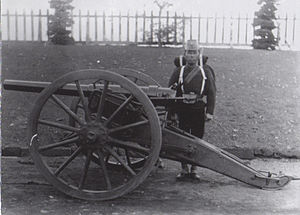
Kejserlige japanske hær / Historie / Satsumaoprøret
Japansk artillerienhed, ved Koishikawaarsenalet, Tokyo i 1882. Fotograferet af Hugues Krafft.
Den Kejserlige japanske hær var den officielle landbaserede væbnede styrke for Kejserriget Japan fra 1871 indtil 1945. Den blev kontrolleret af den kejserlige hærs generalstab og krigsministeriet, som begge var formelt underordnet Japans kejser som øverstbefalende for hæren og flåden. Senere blev en generalinspektoratet fra det militære flyvetjeneste, den tredje organ med kontrol over hæren. I krigstid eller nationale nødsituationer, skulle kejserens formelle kommandofunktioner, centraliseres i det Kejserlige generalhovedkvarter, et ad hoc-organ bestående af chefen og vicechefen for hærens generalstab, krigsministeren, chefen og vicechefen for flådegeneralstaben, generalinspektøren for den militære luftfart og generalinspektøren for militær uddannelse.